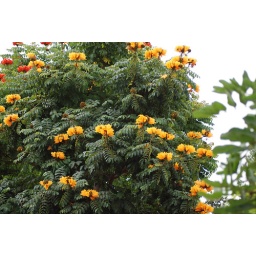
Amazing flowers in the trees